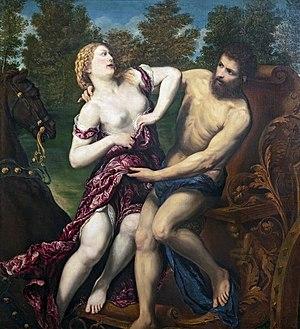
Proserpine est une divinité romaine équivalente à Perséphone dans la mythologie grecque. Elle est la fille de Cérès et Jupiter. Malgré son enlèvement par Pluton et son statut de Reine des Enfers, Proserpine est aussi une déesse du printemps. En association avec les Mystères d'Éleusis, son mythe évoque le retour du printemps après l'hiver rigoureux et peu éclairé et recoupe celui de sa mère en tant que déesse de l'Agriculture et des Moissons.